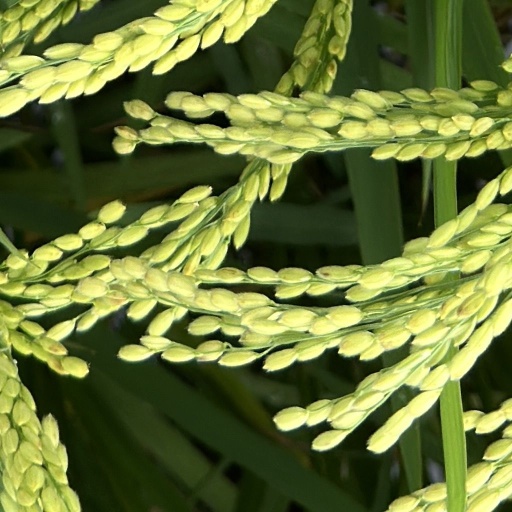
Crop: rice